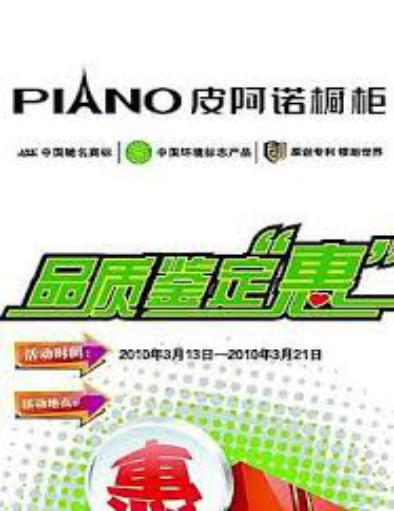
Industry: Necessities